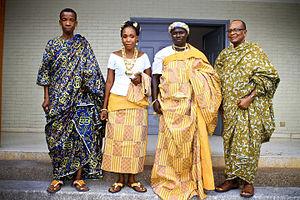
Photo de famille au cours d´une ceremonie de dote, les belles famille pour marquer l´union sceller entre les deux familles posent avec les nouveaux a travers les deux chefs de famille.